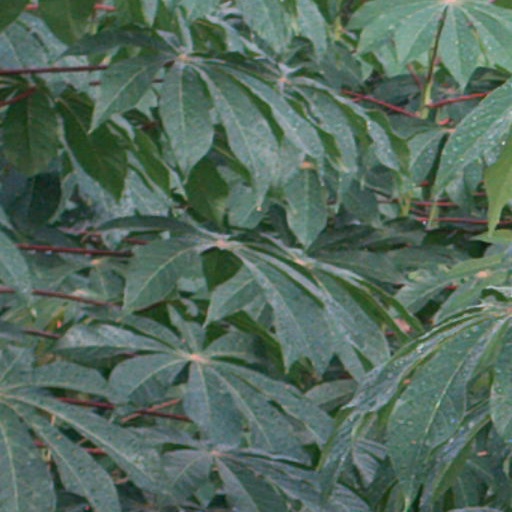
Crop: cassava